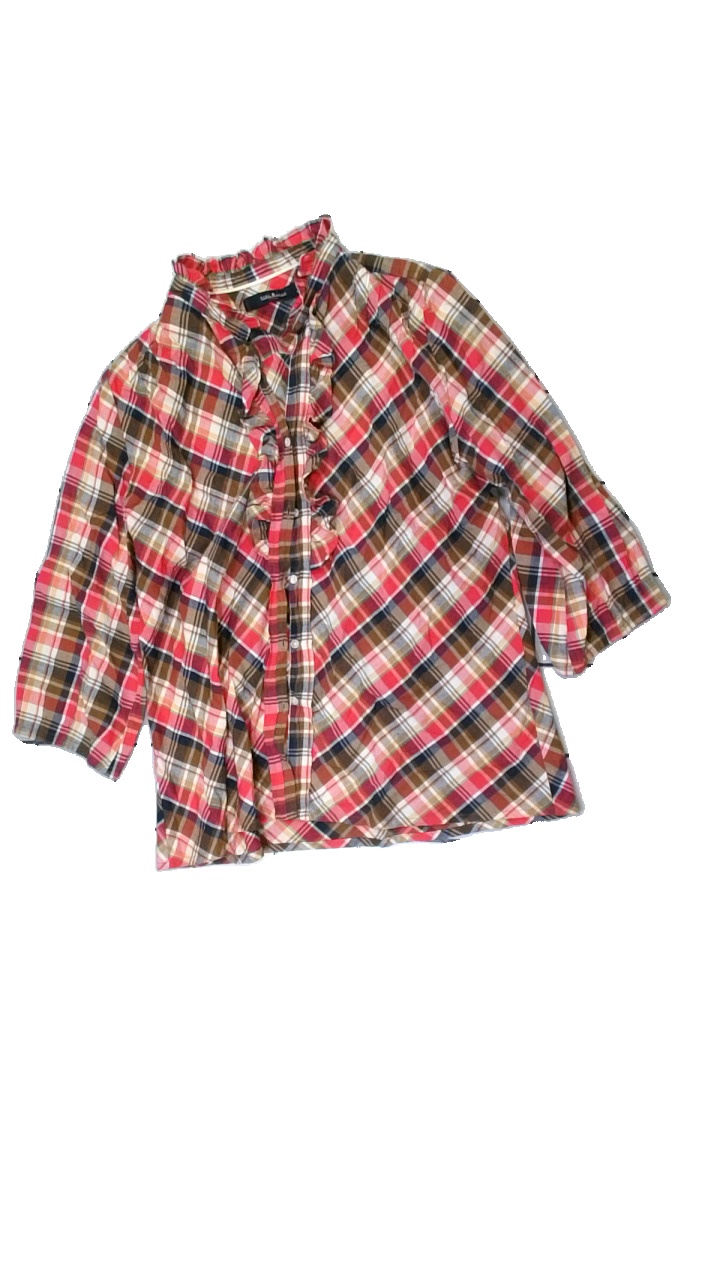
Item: Shirt (Ladies)
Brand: Park Lane
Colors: Multicolor, Pink, Brown, White
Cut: Regular
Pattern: Checkered print
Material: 100% cotton
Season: All
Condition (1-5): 3
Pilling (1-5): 4
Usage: Reuse
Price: <50